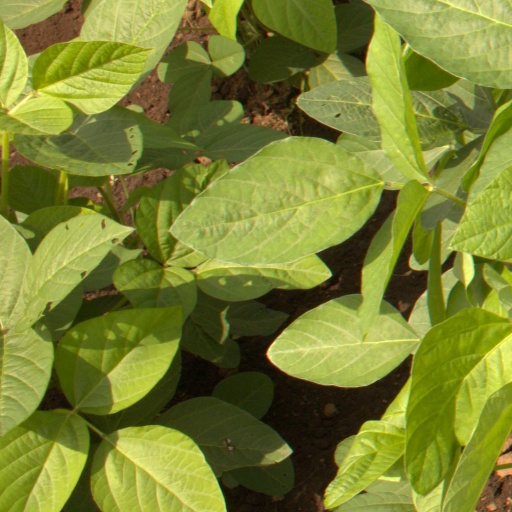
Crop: soybean